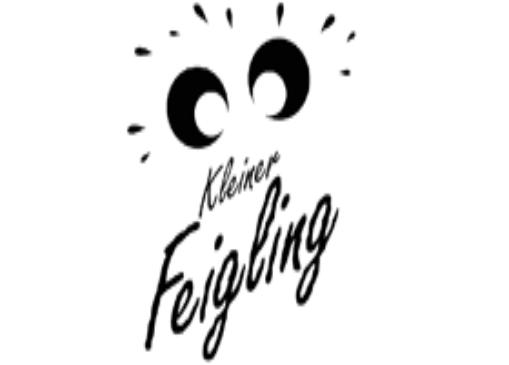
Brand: Kleiner Feigling
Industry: Food